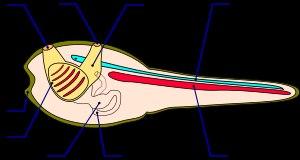
Les olfactoriens forment un clade d'animaux chordés comportant les tuniciers et les vertebrés.